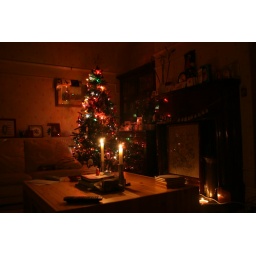
Watching the tree by candle light.